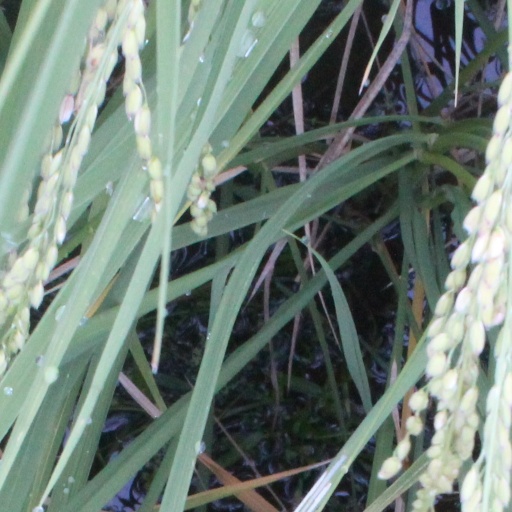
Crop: rice